Svend Olufsen

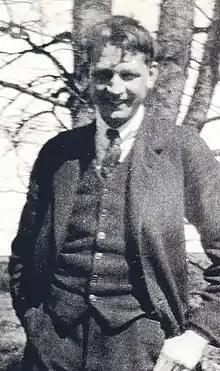
Olufsen, circa 1930

Svend Olufsen was a Danish electrical engineer who co-founded Bang & Olufsen with Peter Bang. Like Bang, Olufsen studied at the Technical University of Aarhus. Olufsen and Bang both shared an enthusiasm for radio, which at the time was in its infancy.